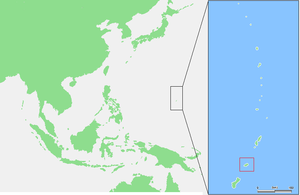
"Global Country of World Peace est une association inaugurée par Maharishi Mahesh Yogi, le fondateur de la Méditation transcendantale, le 7 octobre 2000. Elle se veut une organisation non gouvernementale internationale dont le but est la promotion de la Méditation transcendantale et son éducation, ainsi que la construction de bâtiments pour la paix dans les grandes villes du monde. À l'origine, GCWP est conçu comme ""un pays sans frontières pour les personnes pacifiques de partout"". Il possède sa propre monnaie, le ""Raam"", dont le responsable est le nouveau président du mouvement, le neurologue Tony Nader.